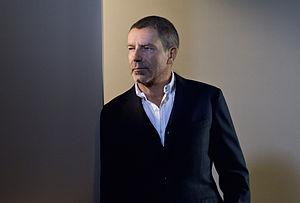
Tomas Maier, né en 1957, est un créateur de mode allemand et directeur artistique depuis juin 2001 de la maison de luxe italienne Bottega Veneta, qui appartient au Pôle Luxe de Kering. Sous son influence, l'offre de biens de luxe de Bottega Veneta est transformée, donnant une place prépondérante à la qualité, l’artisanat et l’exclusivité.